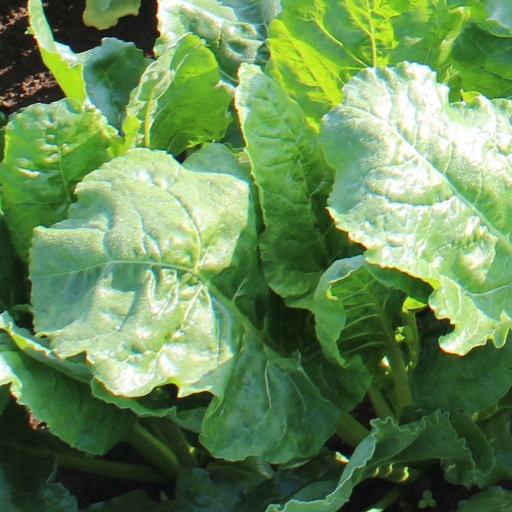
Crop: sugar beet